Limbé, Cameroon

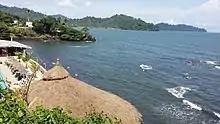
A beautiful tourist site in Limbe with thatched roof huts

Limbe was recently acknowledged by the Cameroonian government for its role in the trade of slaves. The current site (Bimbia) is being restored for tourists, who would like to understand how slaves made their way from far distances to the coastal city.